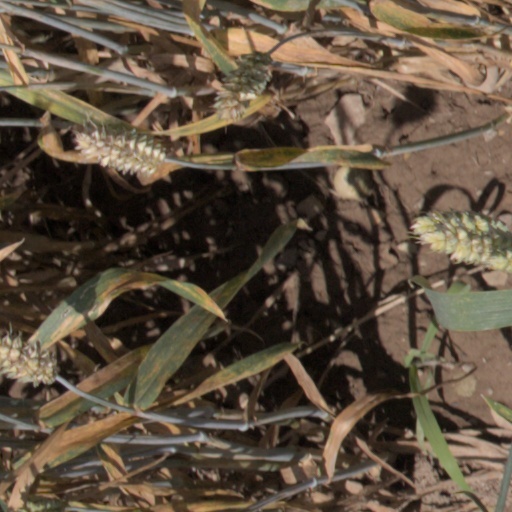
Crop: wheat